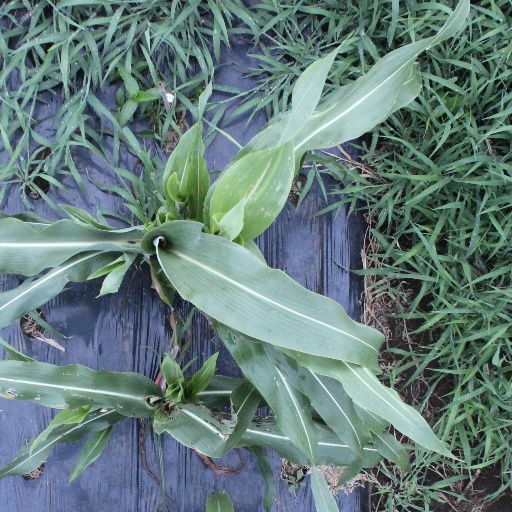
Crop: sorghum